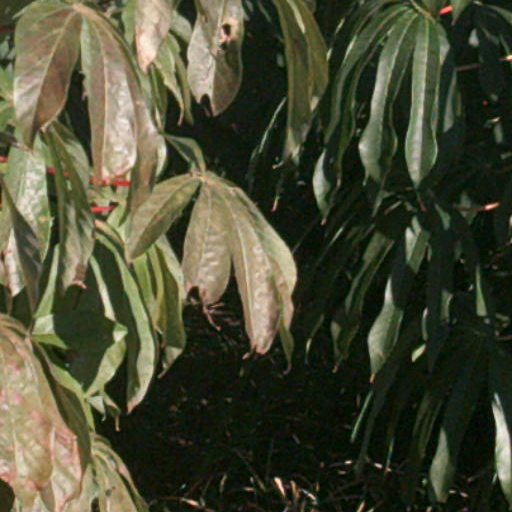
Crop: cassava